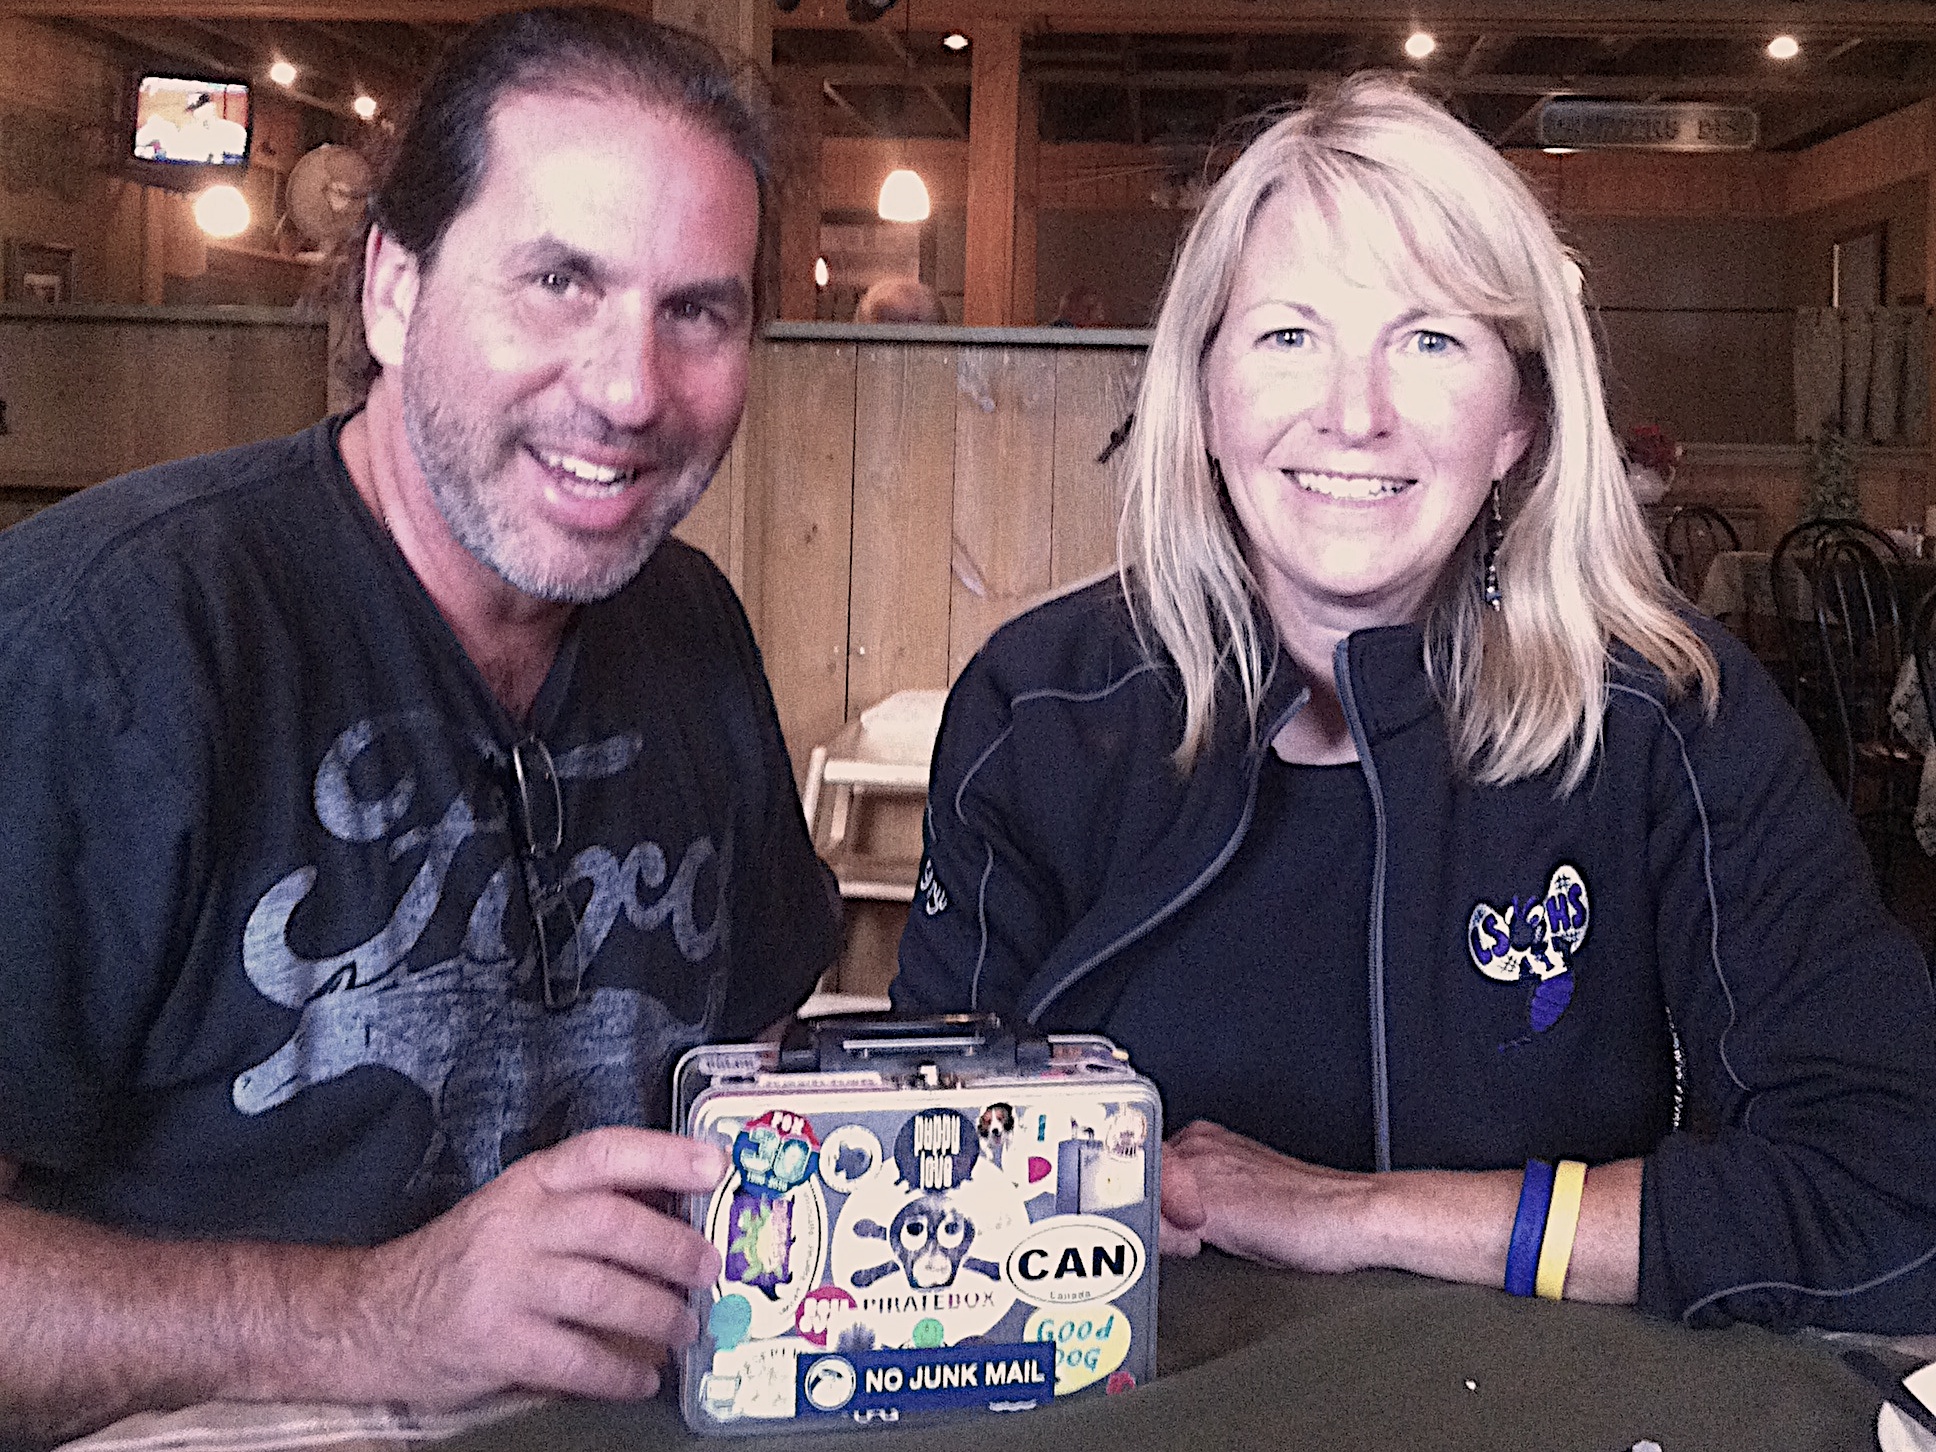
games, storybox, piratebox, odyssey